Thomas N. George

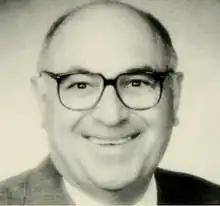
Portrait of Thomas N. George

Thomas N. George (born May 2, 1938, in Worcester, Massachusetts) is a Massachusetts politician who represented the First Barnstable District in the Massachusetts House of Representatives from 1997 to 2005. He served 25 years as the Town Moderator of Yarmouth, Massachusetts.